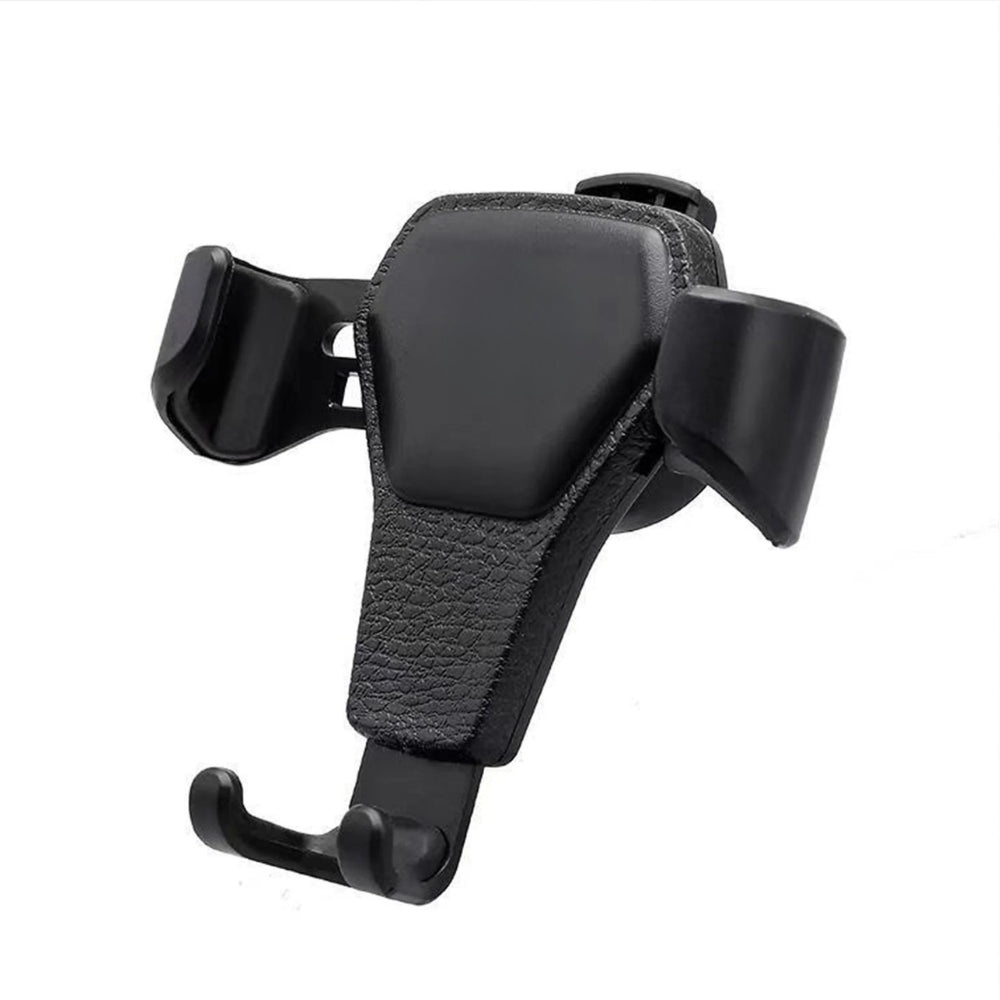
RavityHold™ – Support Téléphone Voiture
Brand: Sunny_Sunny.shop
Category: Vehicles & Parts > Vehicle Parts & Accessories > Motor Vehicle Electronics > Motor Vehicle Video Monitor Mounts > Seat Mounts